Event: Nepal Earthquake
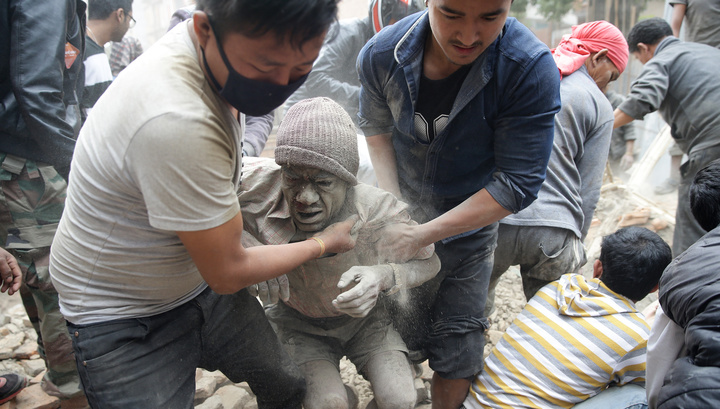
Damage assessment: damage